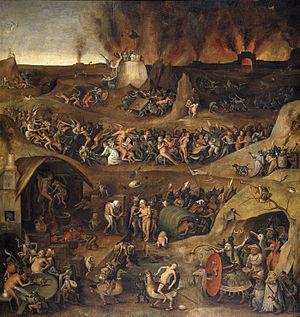
Pieter Huys était un peintre et graveur de la période Renaissance aux Pays-Bas espagnols. Il est considéré comme un des maniéristes anversois.